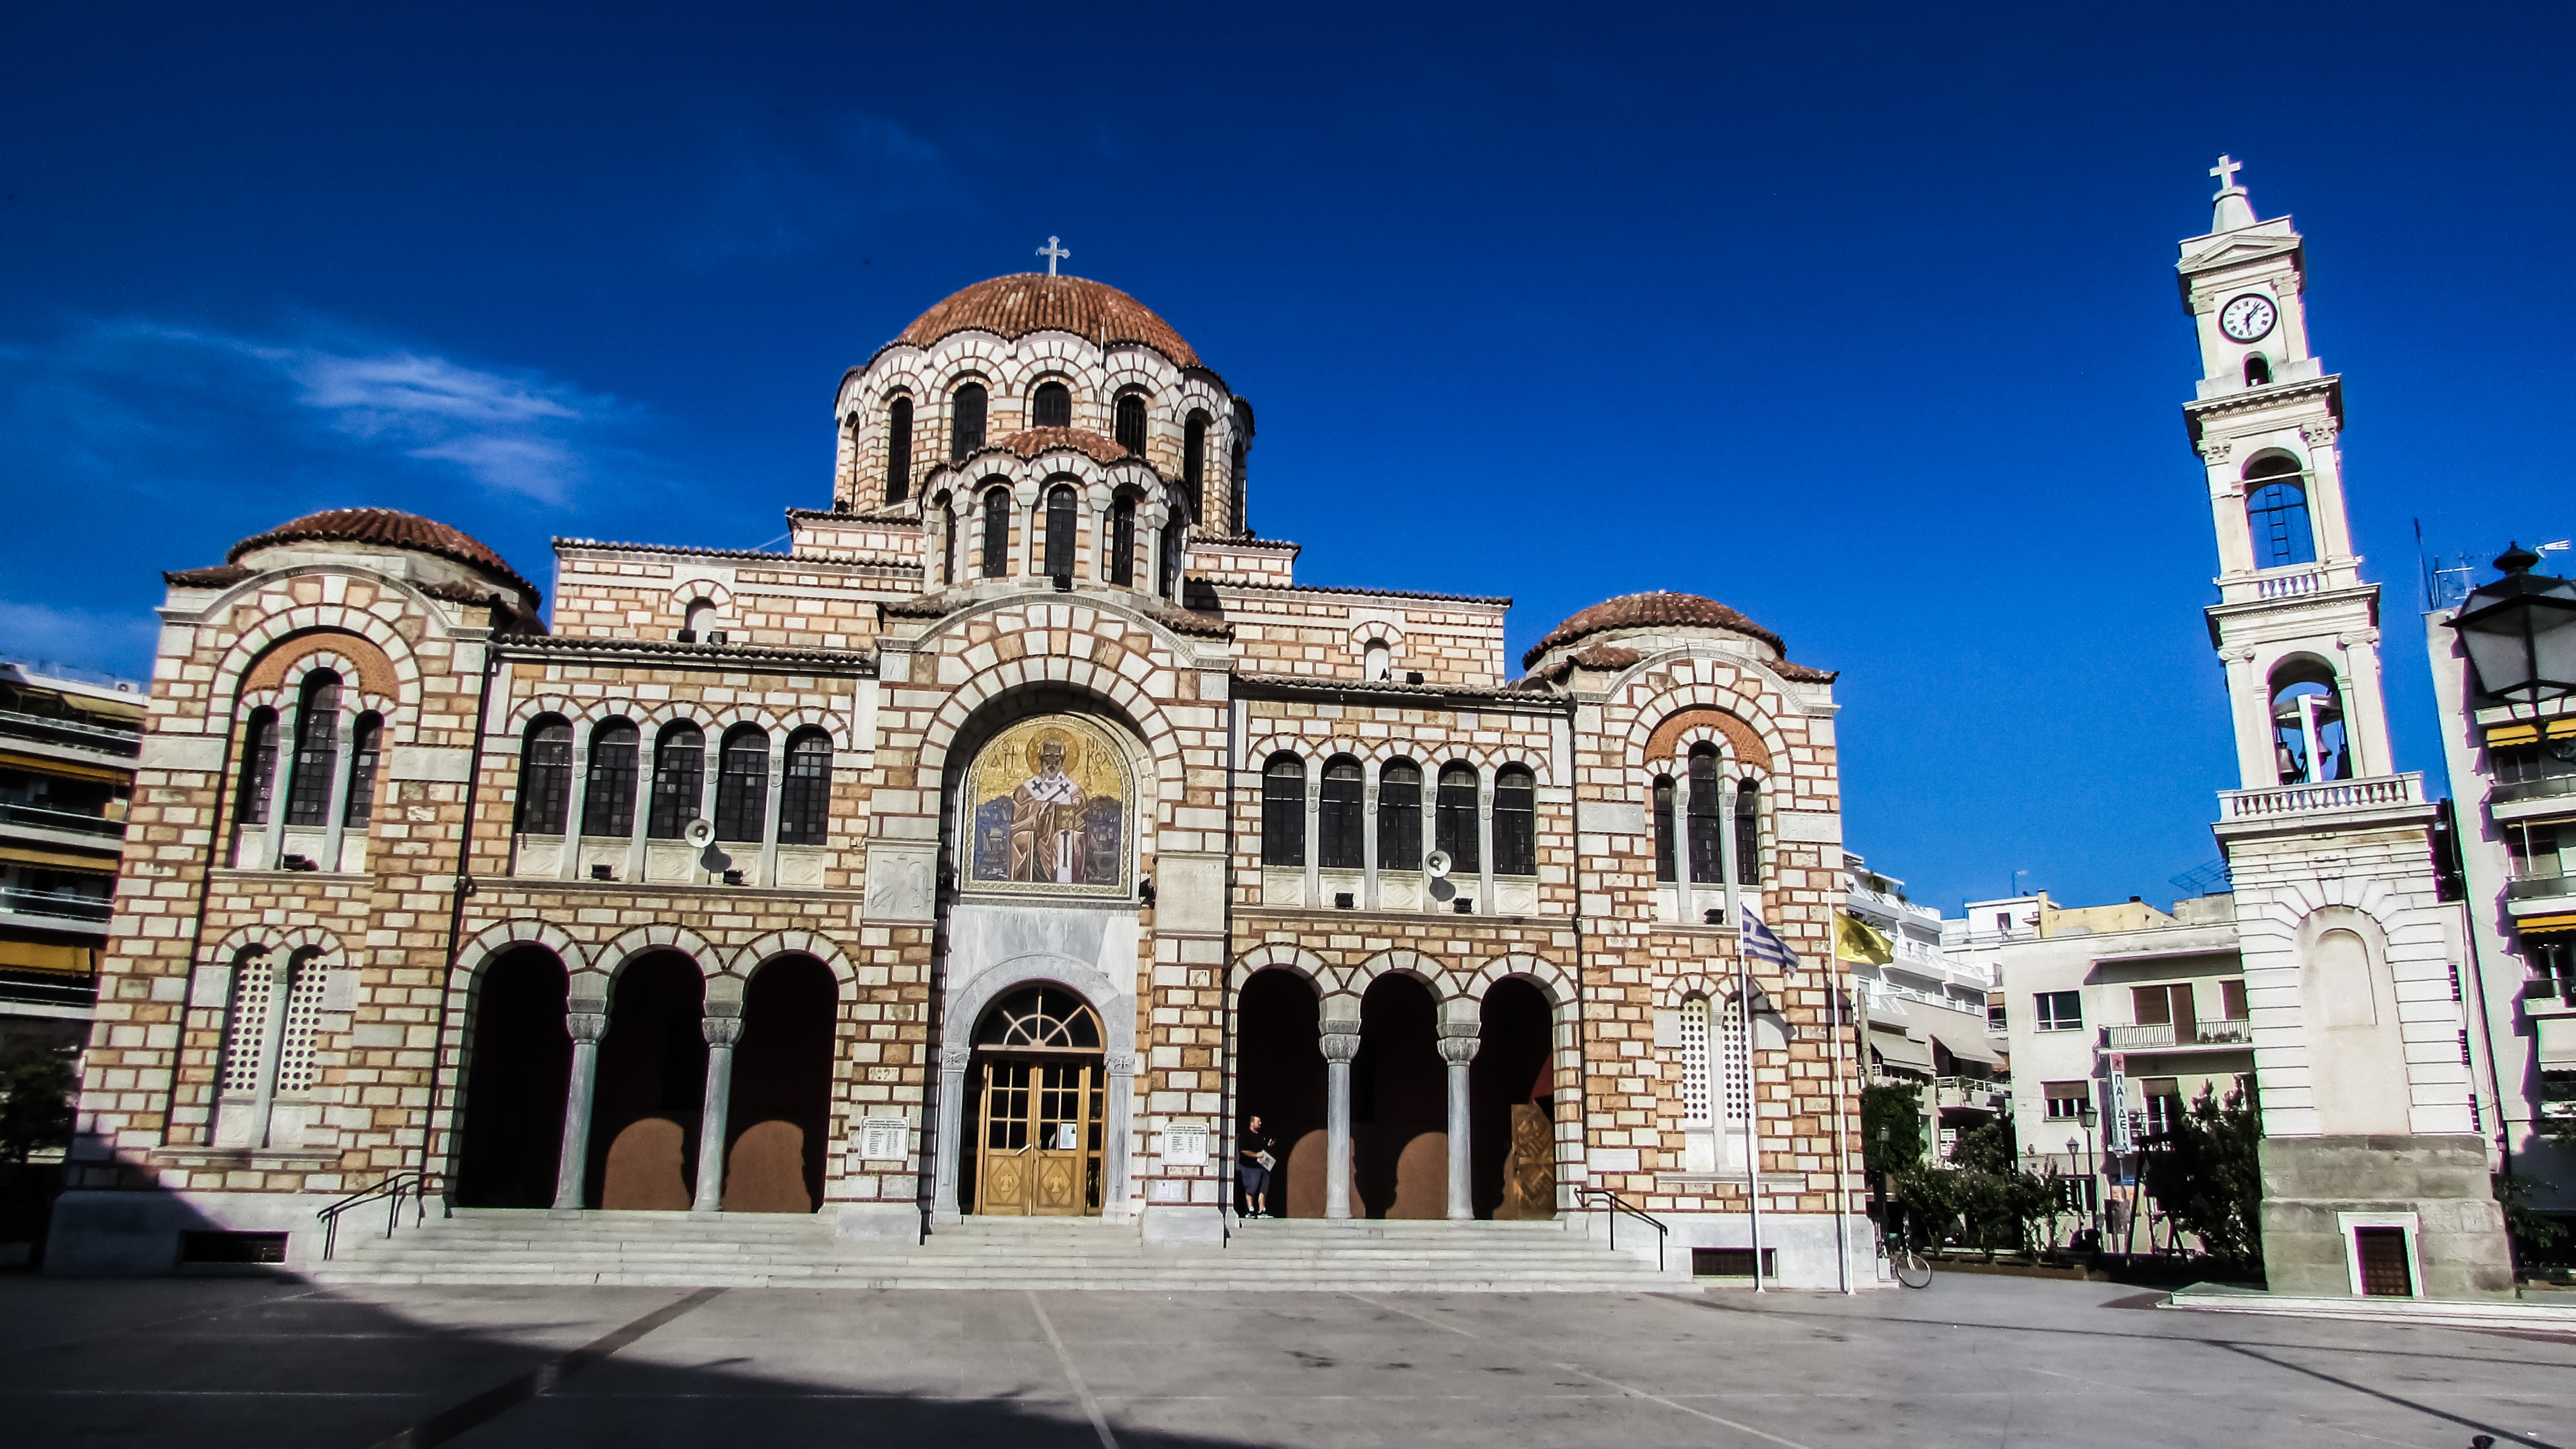
architecture, town, building, palace, plaza, landmark, facade, church, cathedral, place of worship, greece, synagogue, town square, orthodox, basilica, volos, classical architecture, ayios nikolaos, byzantine architecture